Bill Eigel

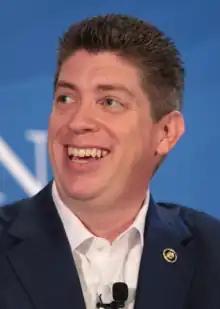
Eigel at a Young Americans for Liberty conference, 2018

William C. Eigel (born November 24, 1977) is an American politician who represented the 23rd district in the Missouri State Senate from 2017 to 2025. A member of the Republican Party, he was first elected in 2016 and assumed his seat on January 4, 2017. Eigel is a former captain in the United States Air Force, having served from 2009 to 2016.